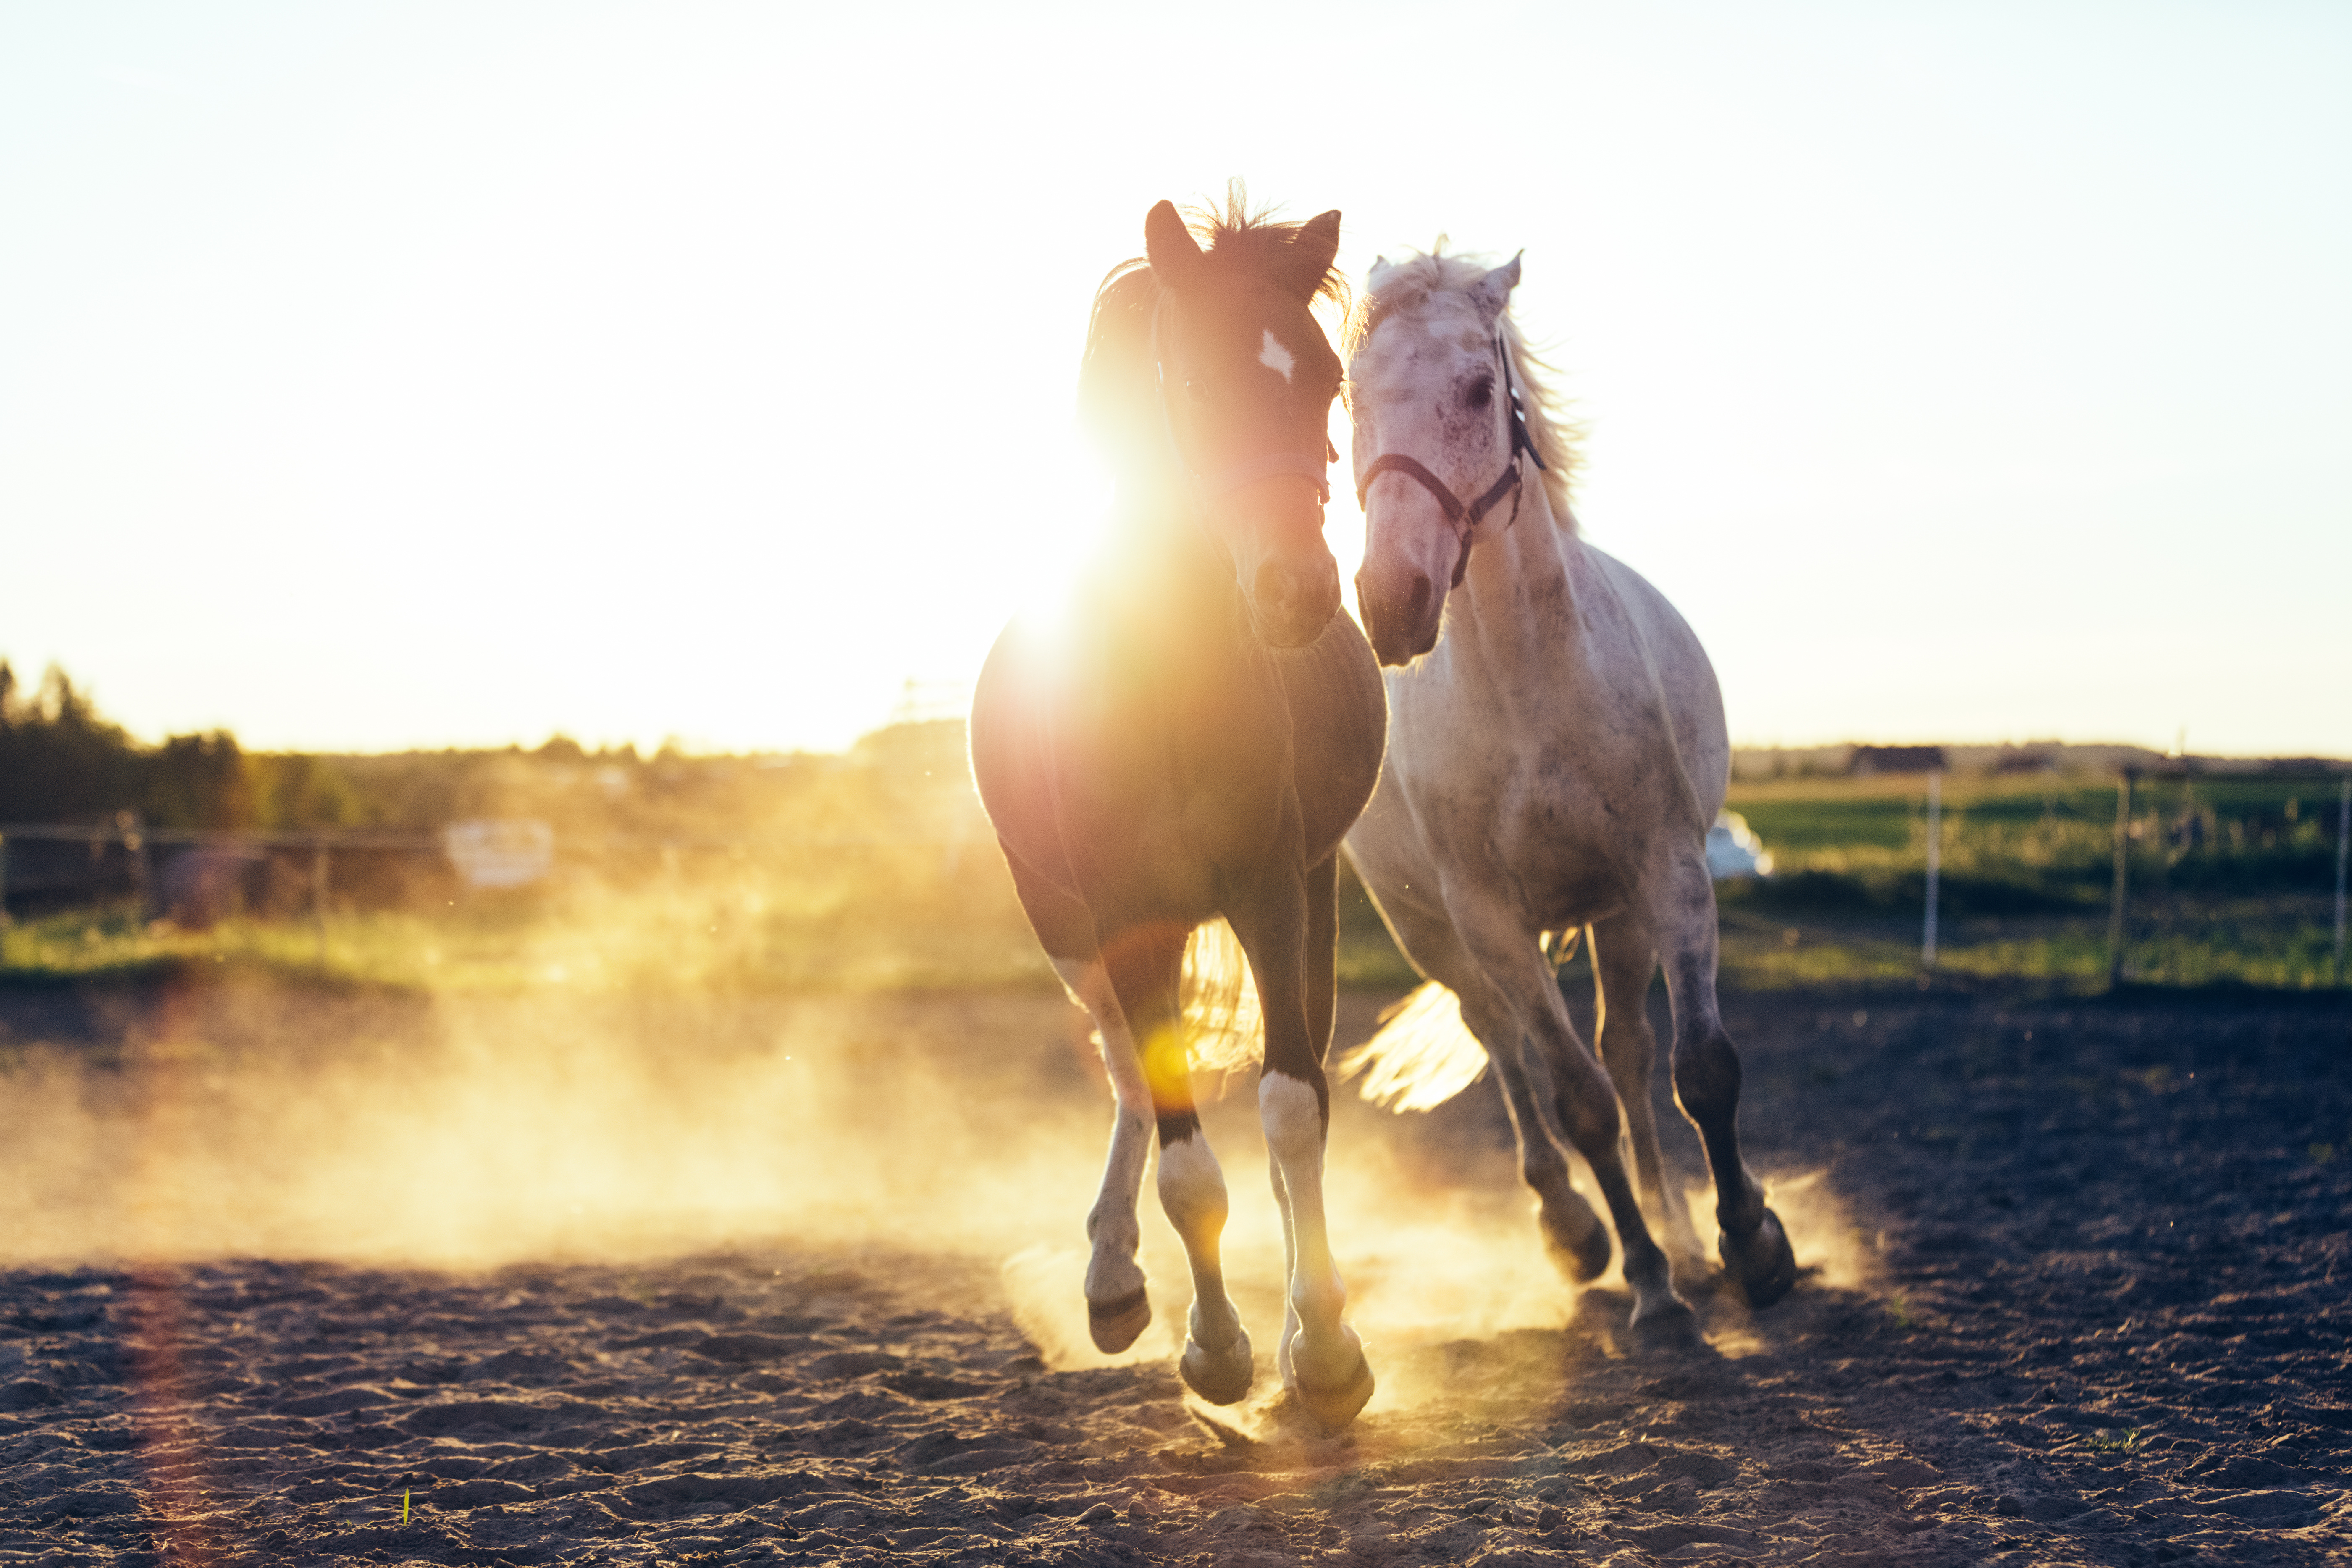
Adjective: nearer
Antonym: farther